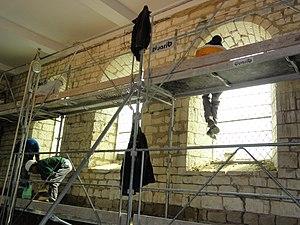
L'église Sainte-Benoîte de Mesbrecourt-Richecourt est une église située sur le territoire de la commune de Mesbrecourt-Richecourt, dans le département de l'Aisne, en France.